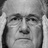
Emotion: surprise